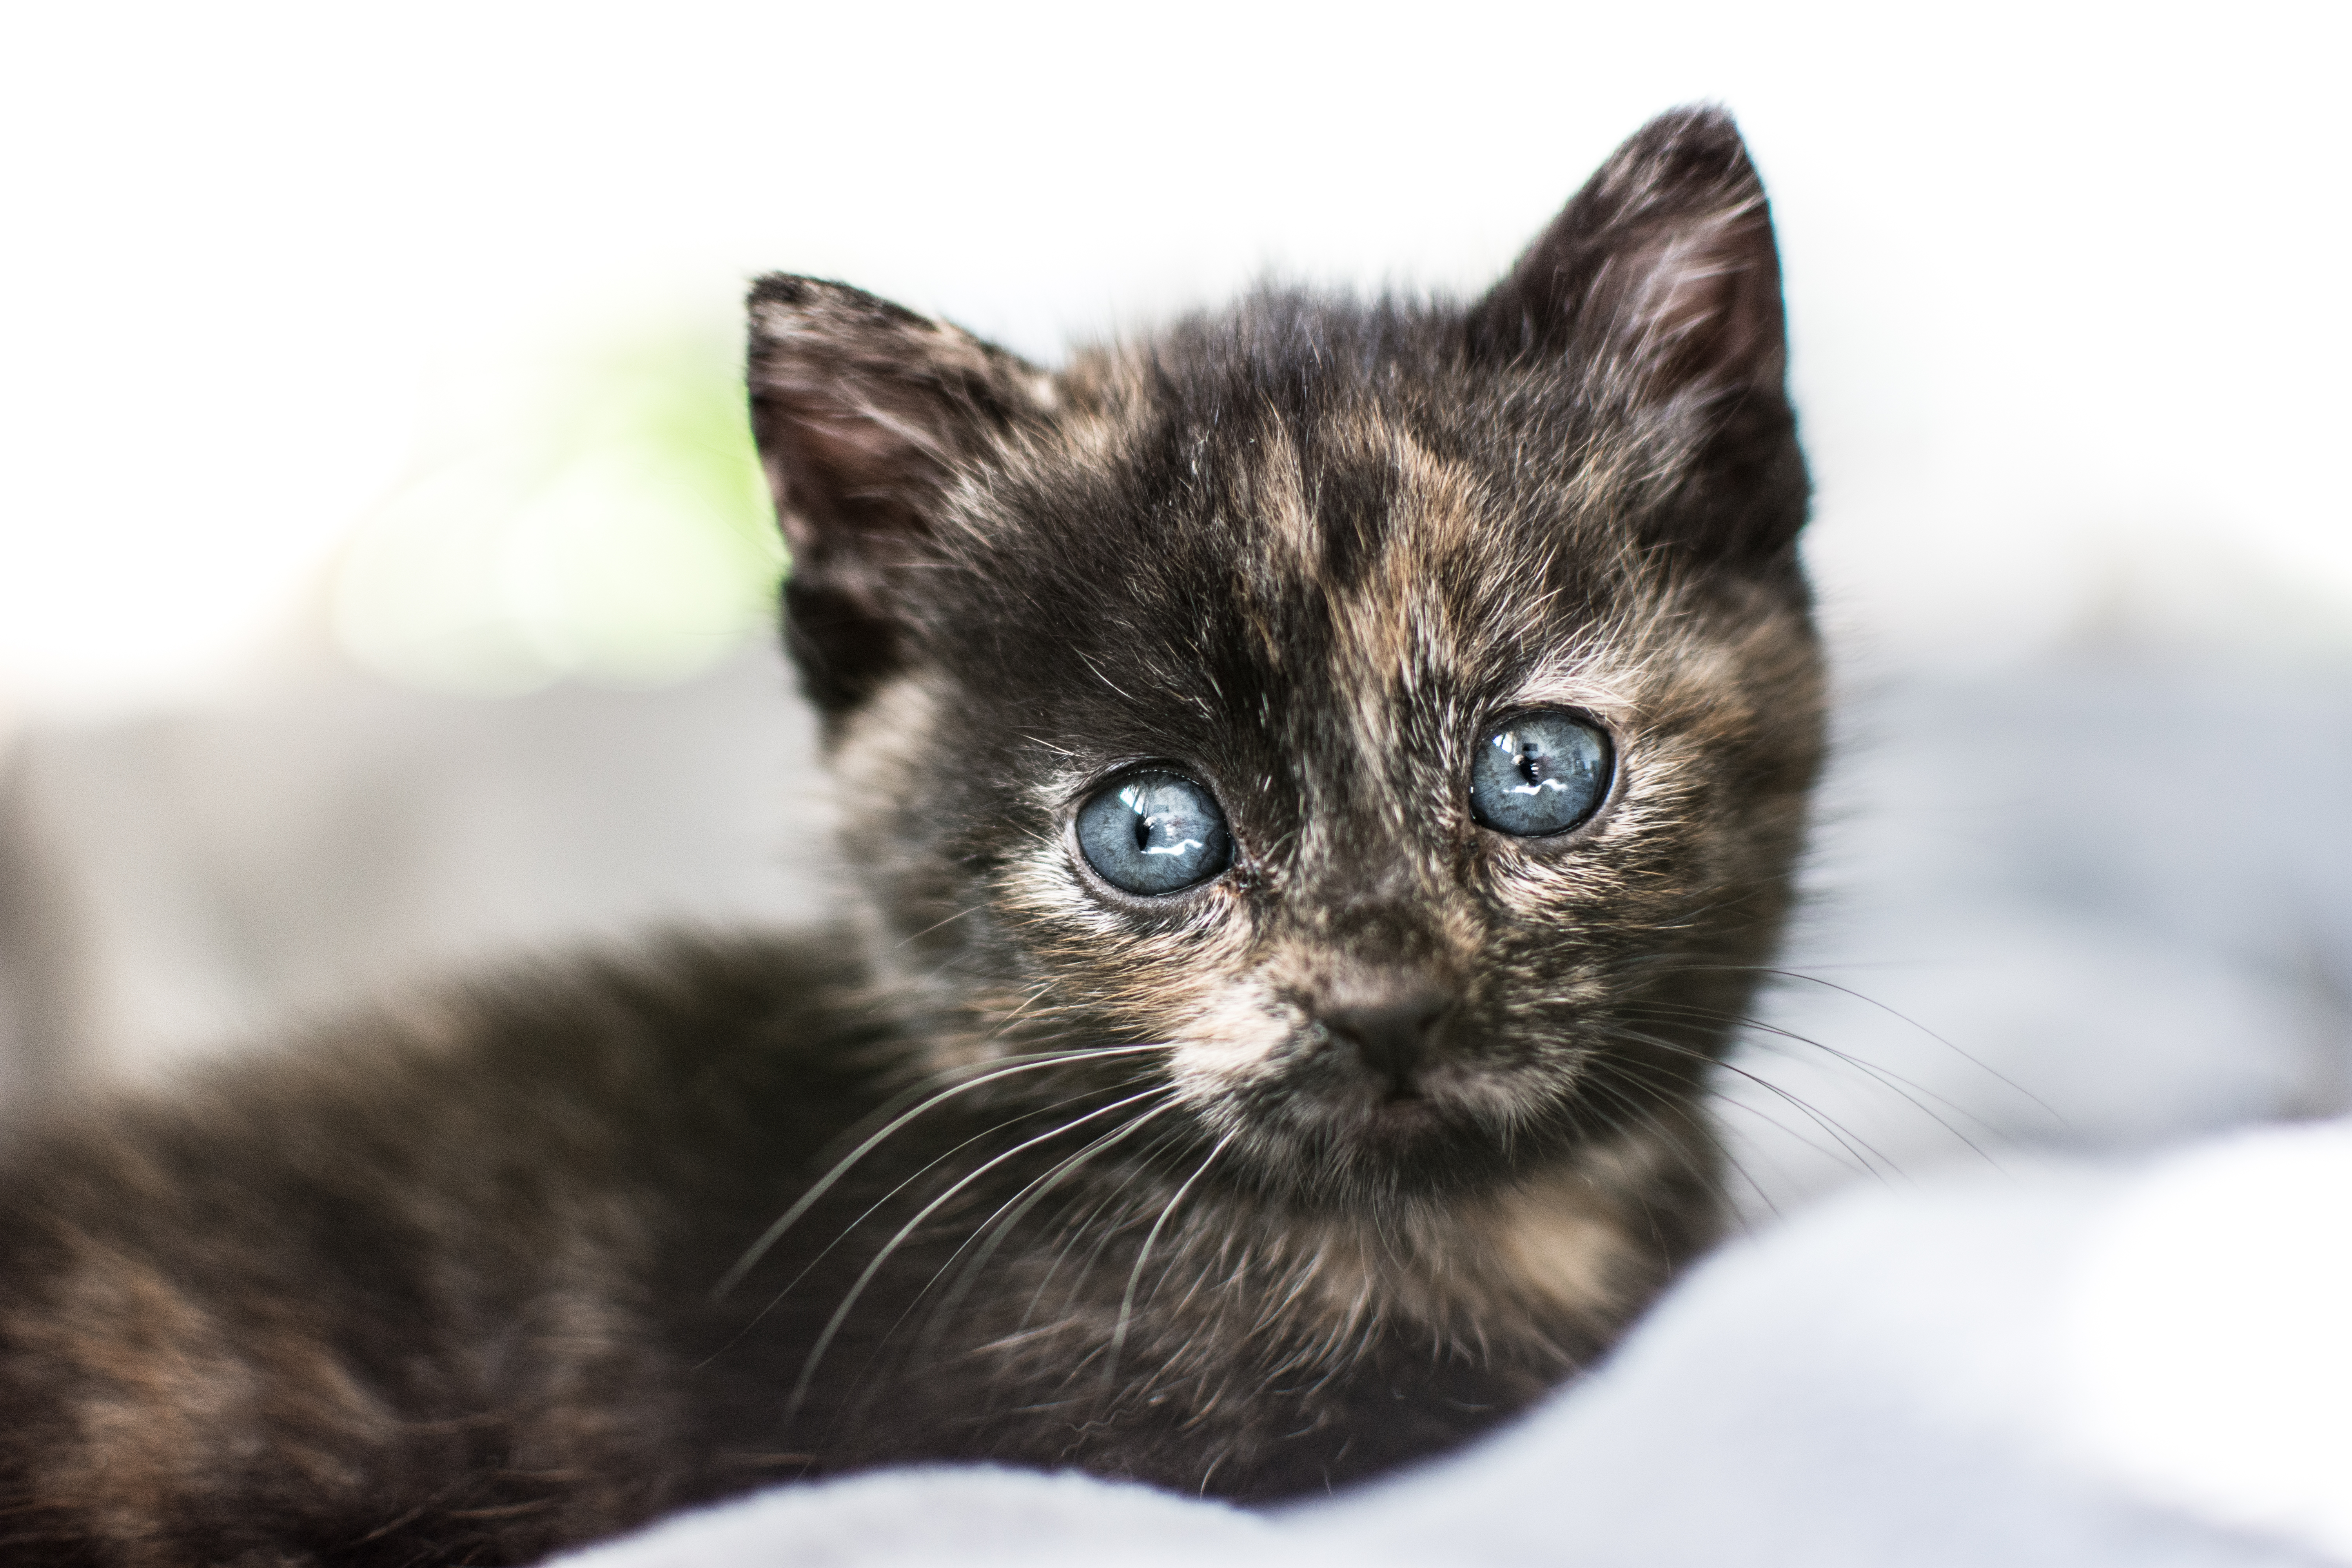
cat, nature, animal, art, colour, beauty, eyes, whiskers, small to medium sized cats, cat like mammal, eye, fauna, kitten, domestic short haired cat, snout, black cat, fur, european shorthair, british semi longhair